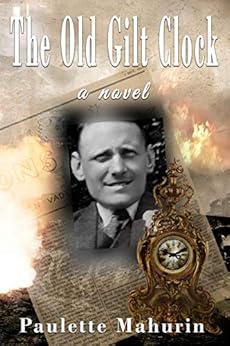
The Old Gilt Clock: a novel
Category: Buy a Kindle
Review "A deeply touching and captivating read." Goodreads Reviewer*****"Writing in her unique style, mixing emotional impact with forensic attention,Mahurin creates psychologically credible characters caught up in extreme circumstances." Goodreads Reviewer*****"As always, with Mahurin, the writing is superb with the main character and his supporting cast, simply beautifully drawn and equally demanding ofthe reader's empathy." Goodreads Reviewer***** "Willem's life story is well written and makes compelling reading." Goodreads Reviewer*****"An extremely powerful and important book that's not to be missed." Goodreads Reviewer*****"Deeply moving true story about heroism, sacrifice, and standing up for yourbeliefs in a time when speaking your opinion aloud or being a deviant in any way (Jewish, Homosexual, etc.) meant risking your life on a dailybasis." Goodreads Reviewer*****"It gives you an amazing insight into the prejudice of the Jews and of homosexuals at this time." Goodreads Reviewer*****"I applaud how she intermingles history into her fiction, producing anovel that is both heart-breaking and hopeful. I never knew how much the Dutch people resisted the Nazi occupation during the war. The Old GiltClock by Paulette Mahurin is certainly a must-read for anyone interested in resistance fighters during World War II." Readers' Favorite*****"The author does justice to Willem with a beautifully descriptive story,which although sad in places is also inspiring. Highly recommended!" Goodreads Reviewer*****"The book brilliantly parallels Hitler's life as well as well-known and lesser known historical events." Goodreads Reviewer*****"What I appreciate the most about her writing is not only riveting plots butalso the meticulously-researched history behind them." Goodreads Reviewer***** About the Author Paulette Mahurin is an international best-selling literary and historical fiction novelist. She grew up in West Los Angeles and attended UCLA, where she received a Master's Degree in Science.
Features: During one of the darkest times in human history when millions of innocent Jews and others deemed “undesirables” were being sent to concentration camps to be brutality worked to death or slaughtered, a group of Dutch resistance workers rose up against the atrocities. Their resistance to the Nazi occupation of the Netherlands created a vast counterintelligence, domestic sabotage, and communications network to help hide Jewish people from German authorities. The Old Gilt Clock is the story of how one Dutch resistance member, Willem Arondéus, risked his life to defy the Nazis’ plans to identify and deport hundreds of thousands of Dutch Jews. Arondéus’ courage is largely forgotten by history, but not by the Jewish and Dutch people. Written by the award-winning international Amazon bestselling author of The Seven Year Dress, comes a story of Arondéus’ courageous struggle to stand up to the unimaginable evil designs of Hitler. Inclusive is Arondéus’ battle to come out to his homophobic father, who hated his son’s homosexuality. It is also a story about friendships formed in the Dutch resistance movement, their joys and sorrows, their wins and losses, their loves and betrayals, and ultimately their resilience to oppose tyranny and oppression when millions stood silent condoning heinous behavior. Thousands are alive today because of these brave, compassionate men and women.